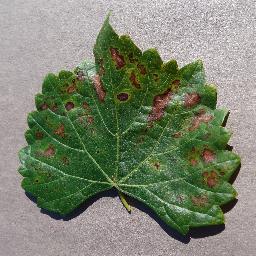
Label: Grape___Esca_(Black_Measles)